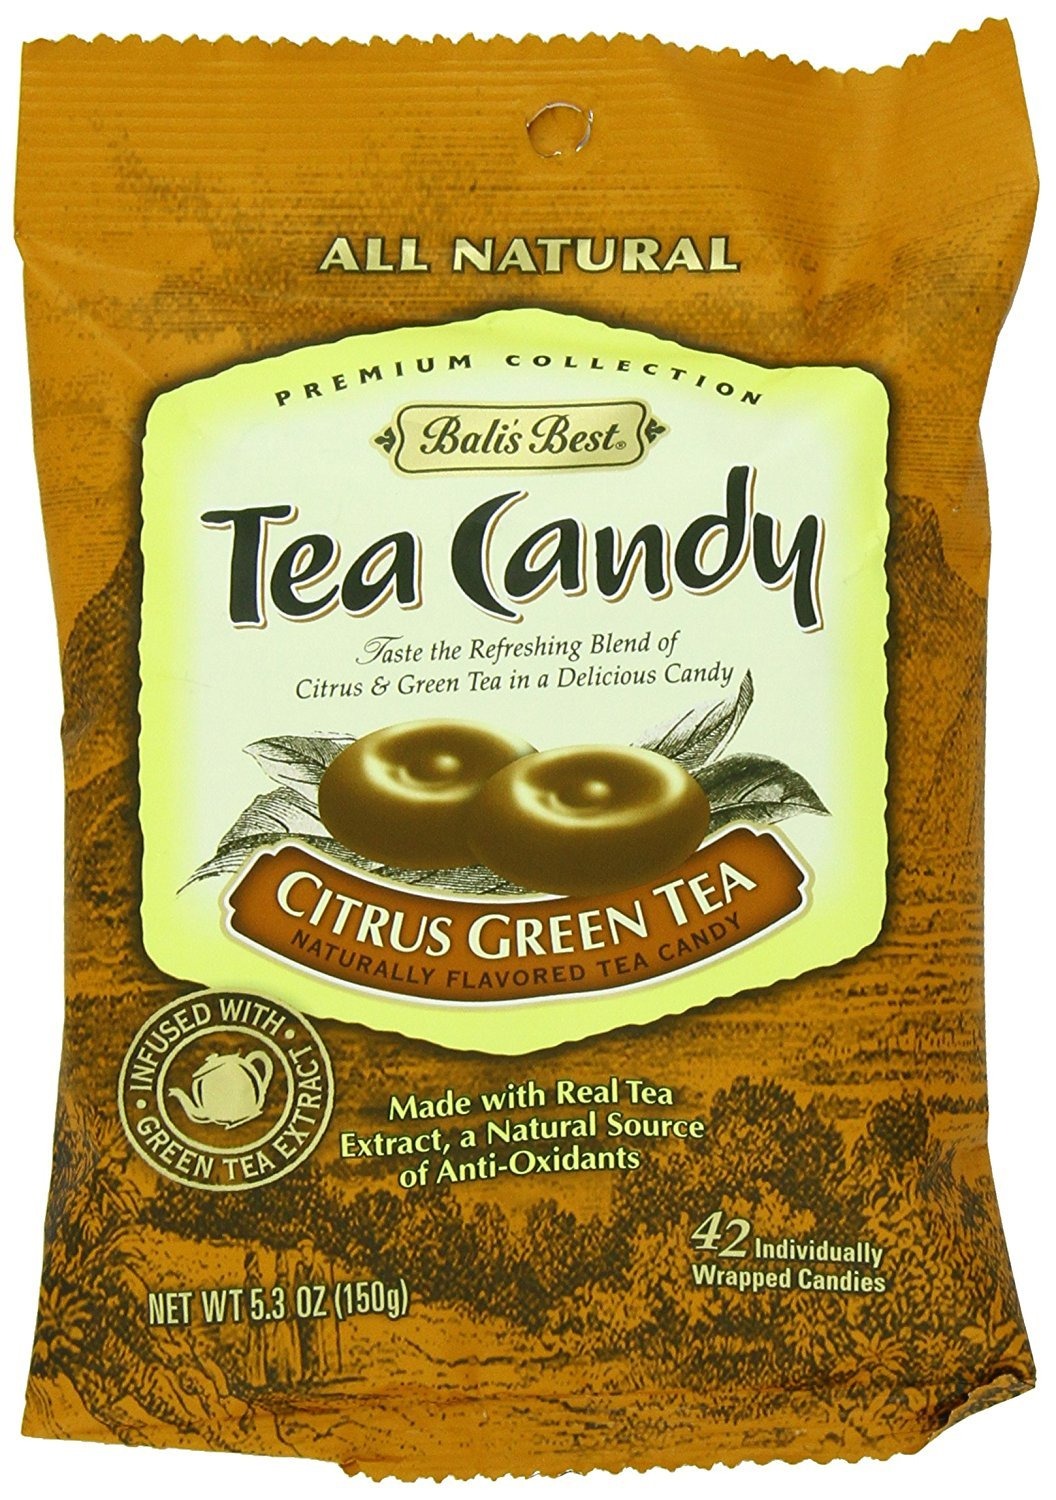
Item Name: BALIS BEST Tea Candy Citrus Green Tea, 5.3 OZ
Product Description: Here is where a description will eventually be, oh hey look at that picture.
Value: 5.3
Unit: Ounce

Price: 6.65